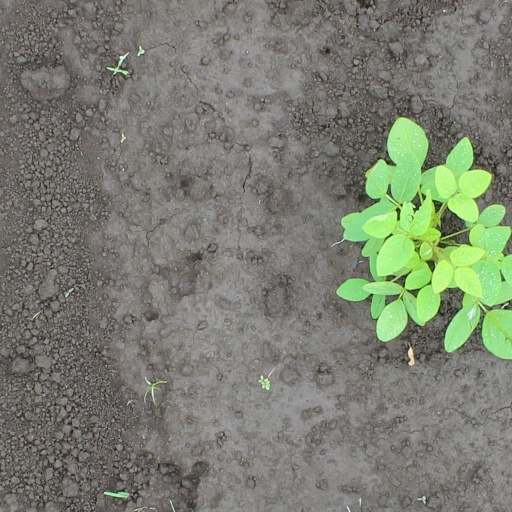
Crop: soybean